Chine-collé

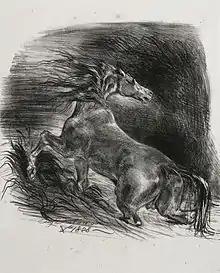
"Chine-collé" print on vellum by Eugène Delacroix, 1828

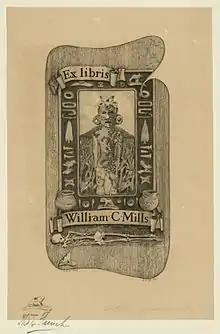
Print on "chine collé" of a bookplate designed for William Corless Mills,

Chine-collé or chine collé is a printmaking technique in which the image is transferred onto a surface that is bonded onto a heavier support in the printing process. One purpose is to allow the printmaker to print on a much more delicate surface, such as Japanese paper or linen, that pulls finer details off the plate. Another purpose is to provide a background colour behind the image that is different from the surrounding backing sheet.